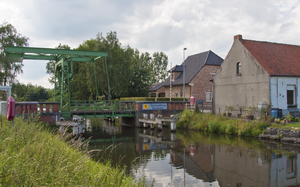
Cette page regroupe l'ensemble des monuments classés de la ville belge de Moerbeke.